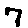
Label: 7